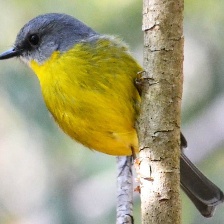
Species: EASTERN YELLOW ROBIN
Scientific name: EOPSALTRIA AUSTRALIS
ImageNet parent category: robin